2008 Delta del Paraná wildfires

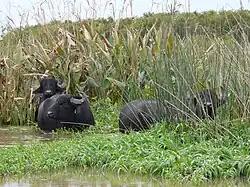
Buffalos in the Delta del Paraná

In many areas of the world, including Argentina, burning grasslands is a historical procedure to renew the grass. In Argentina, the increase of the soybean price caused the mainland farms (with a better soil) to switch from the more traditional livestock raising activity to soybean farming, displacing the cattle to the less-suitable lands of the Delta islands (its cattleheads raised from 160,000 in 1997 to 1,500,000 in 2007).